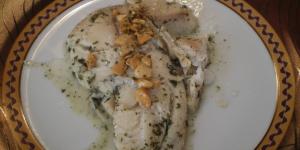
pescado riquisimo